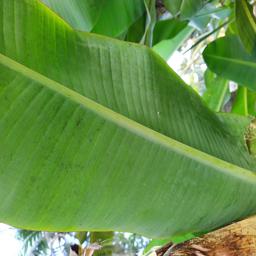
Label: JAHAJI LEAF